Carbonear

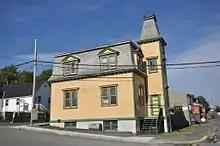
Former Post Office.

The town of Carbonear is one of the oldest permanent settlements in Newfoundland and among the oldest European settlements in North America. The harbour appears on early Portuguese maps as early as the late 1500s as Cabo Carvoeiro (later anglicized as Cape Carviero). There are a number of different theories about the origin of the town's name. Possibly from the Spanish word "carbonera" (charcoal kiln); Carbonera, a town near Venice, Italy where John Cabot (Giovanni Caboto) had been resident; or from a number of French words, most likely "Carbonnier" or "Charbonnier," meaning "coalman."